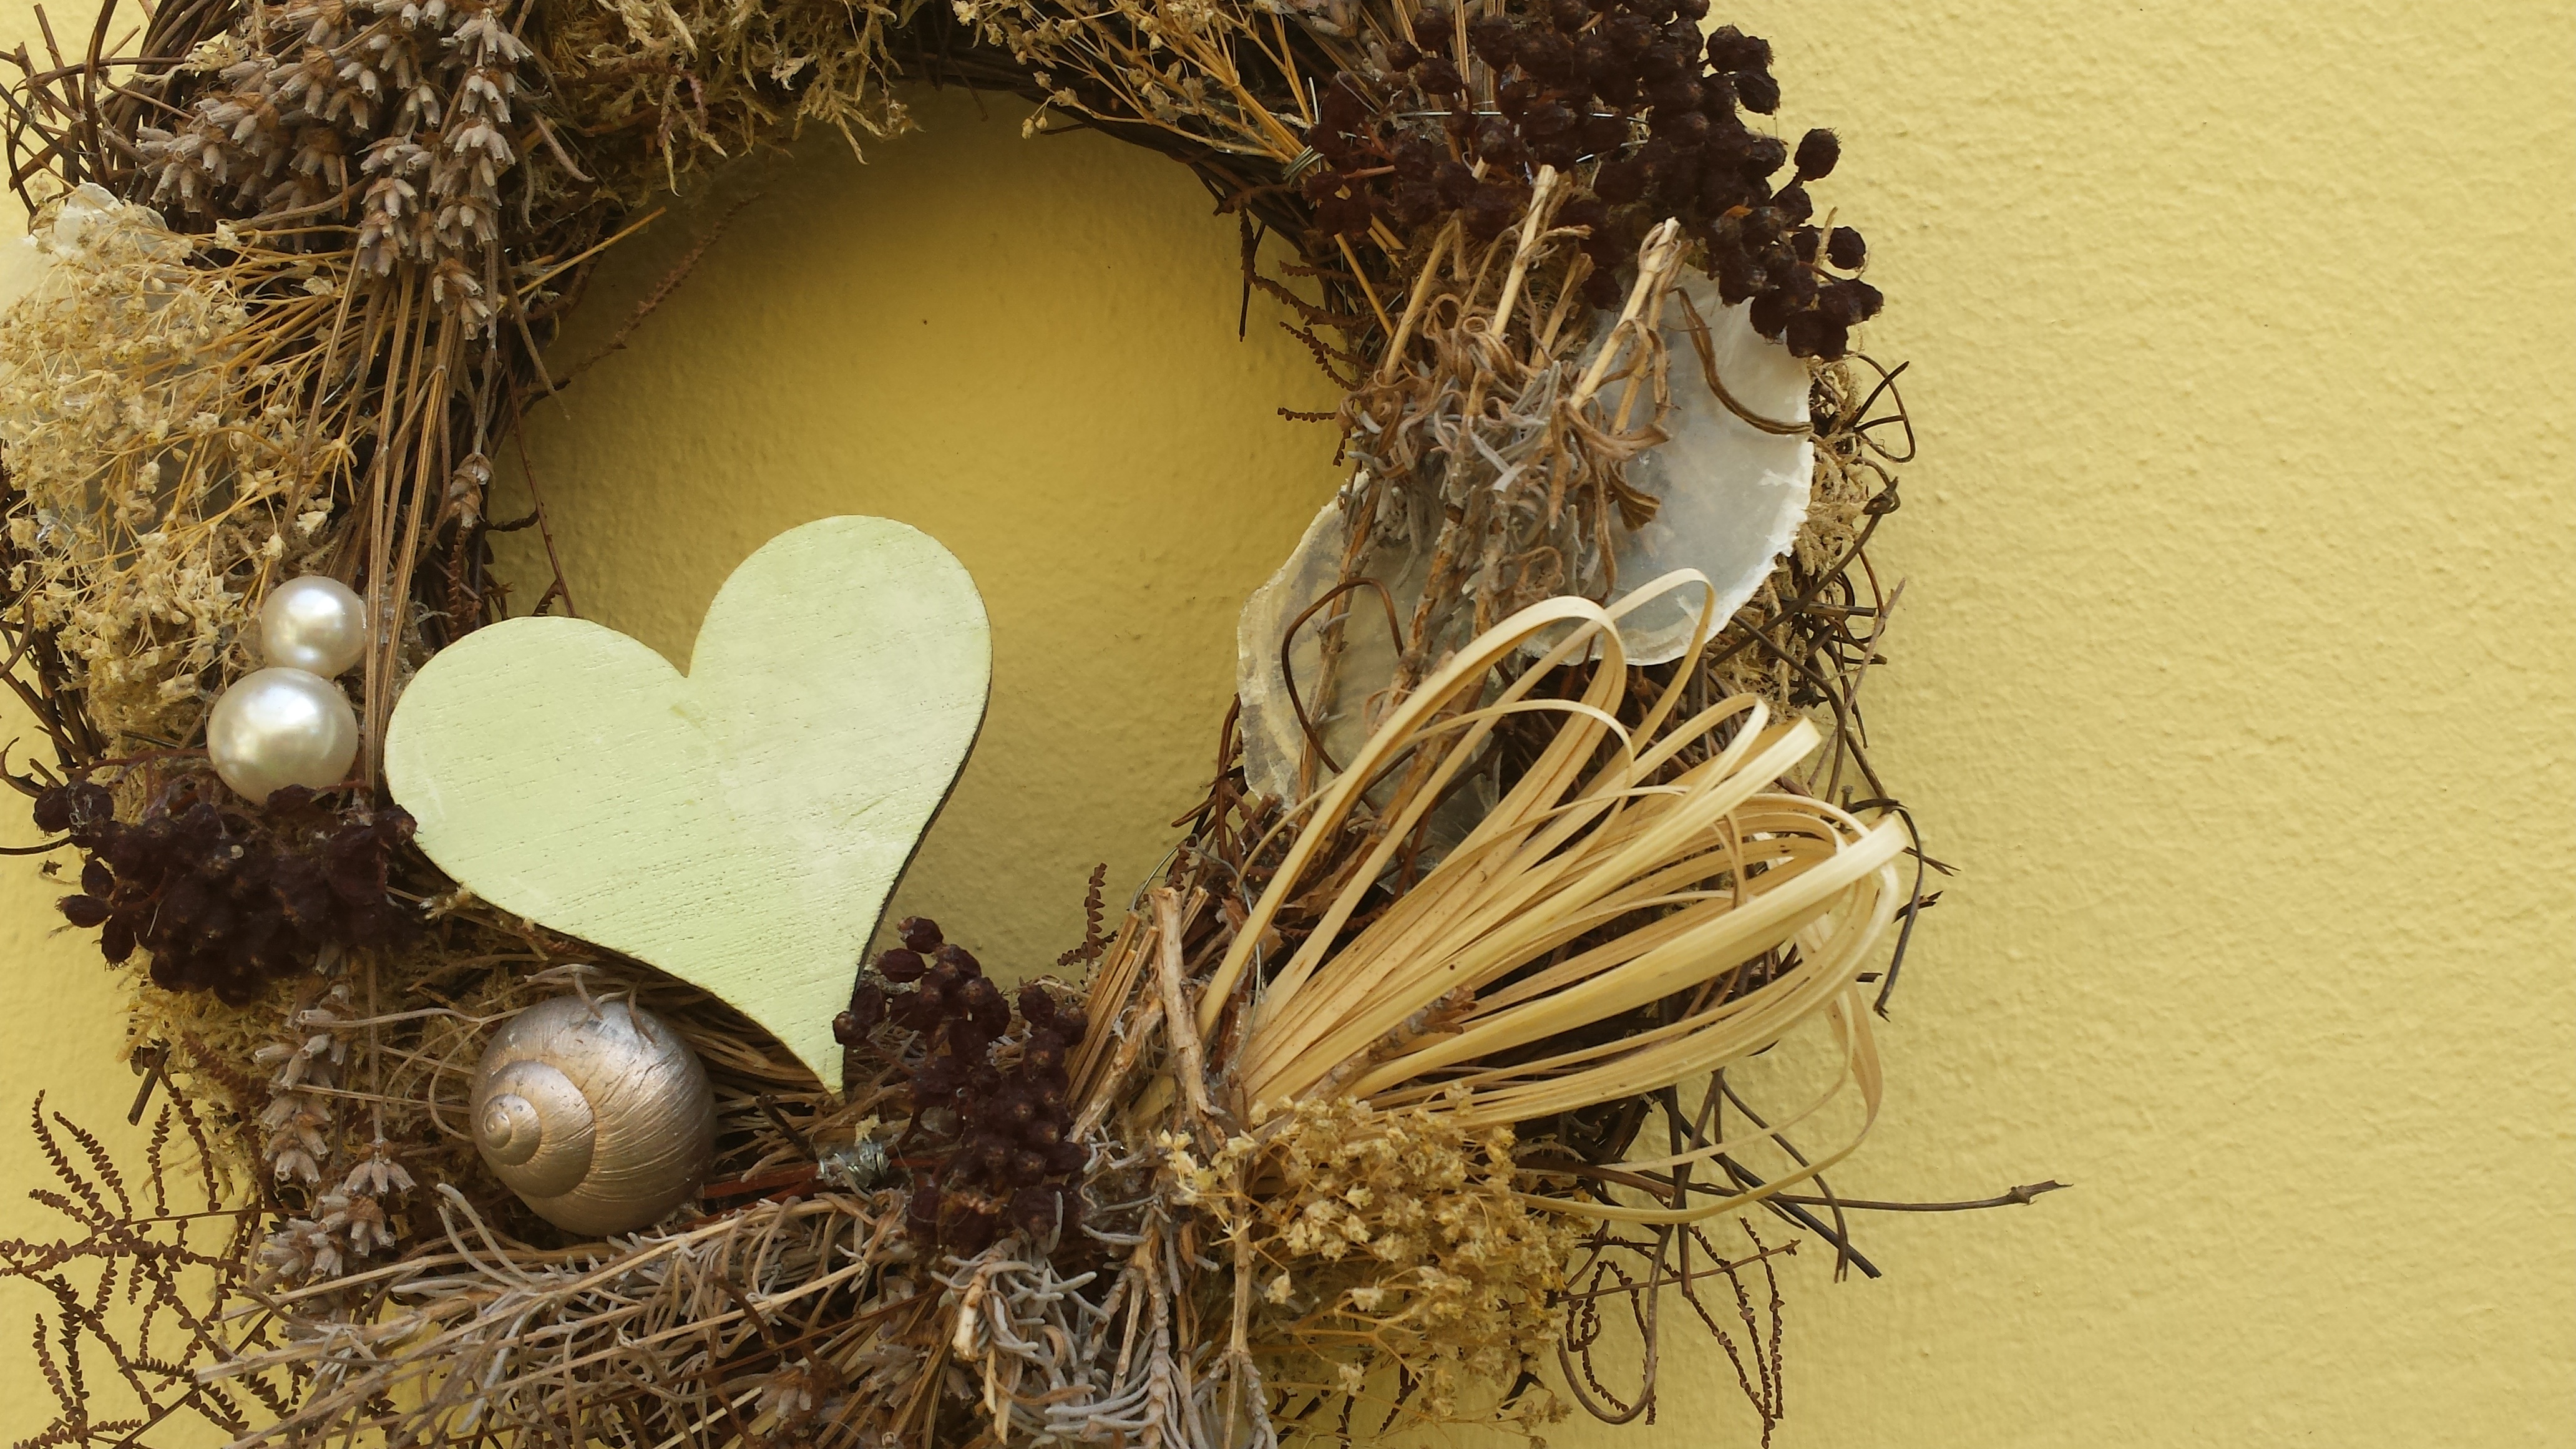
branch, love, heart, autumn, twig, wreath, deco, christmas decoration, bird nest, nest